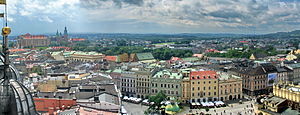
Kraków / Seværdigheder i Kraków
Slottet på Wawel (til venstre) set fra Mariakirken
Kraków er en gammel storby i den sydlige del af Polen tæt på landets grænse til Slovakiet. Byen ligger ved floden Wisła og er hovedstad i voivodskabet Lillepolen. Med sit areal på 326,8 km² og en befolkning på 774.839 indbyggere er byen den næststørste i Polen. Kraków var Europæisk kulturhovedstad i 2000.